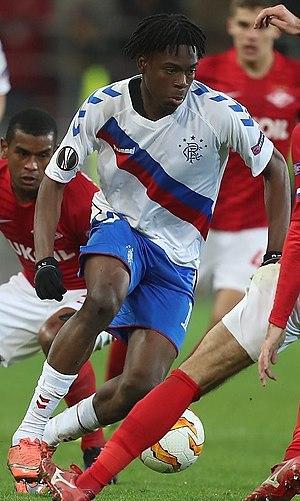
Oviemuno "Ovie" Ejaria, né le 18 novembre 1997 à Southwark, est un footballeur anglais qui évolue au poste de milieu de terrain au Reading FC.